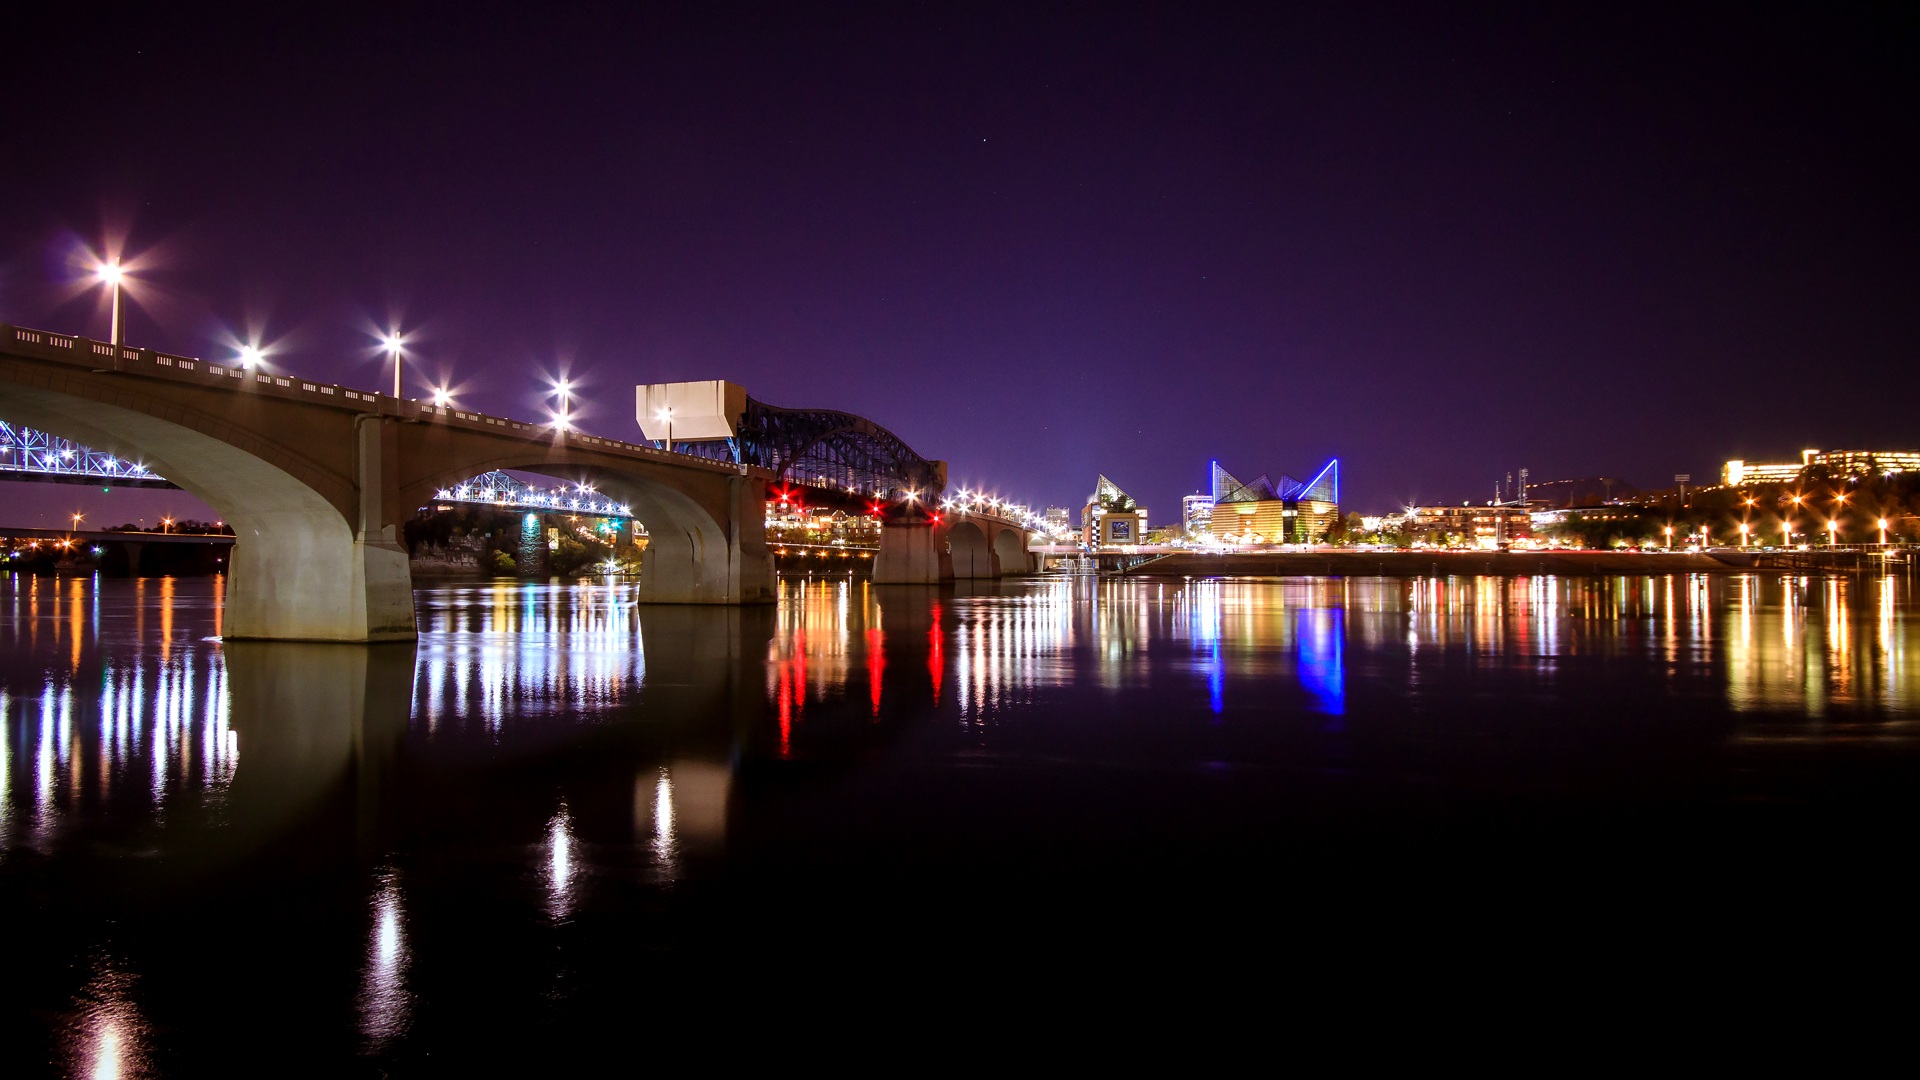
landscape, dock, light, bridge, skyline, night, view, city, river, cityscape, downtown, travel, dusk, evening, twilight, reflection, landmark, darkness, marina, lighting, illuminated, city skyline, chattanooga